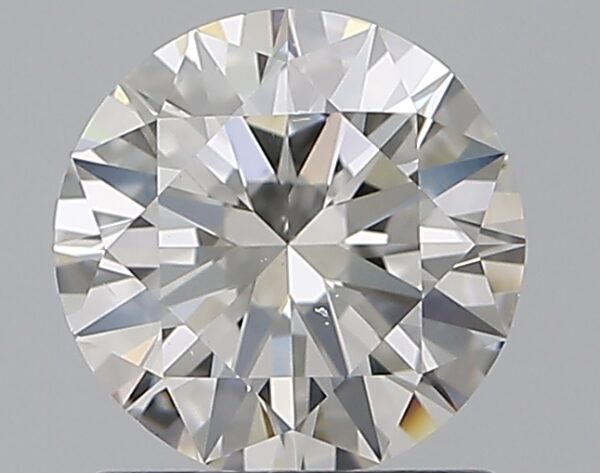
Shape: round
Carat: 1.01
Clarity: VS2
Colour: G
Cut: EX
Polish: EX
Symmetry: EX
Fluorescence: N
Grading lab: GIA
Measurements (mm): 6.44 x 6.49 x 3.92